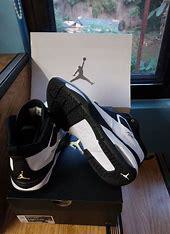
Brand: Jordan
Model: Stay Loyal 3